Eastern imperial eagle

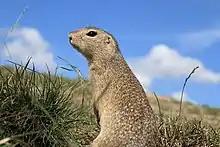
European ground squirrels are an important food source for eastern imperial eagles.

The eastern imperial eagle is distributed as a breeding species largely along the southern edge of the vast taiga forests. The habitat preferred by the species is often rather open country with scattered trees or more enclosed woodlands, as well as around or near wetlands. The imperial eagle often forages mainly in open areas, extending to beyond typical assorted grasslands to wetlands and agricultural areas. In more extensive wooded areas, eastern imperial eagles require glades or meadows in order to executive hunting. The central part of their range as a breeding species occurs in vast areas of steppe and here the species often inhabits forest-steppe mosaics, as well as woodland edges, riparian zones and agricultural lands with trees or wooded patches. Lowland areas tend to be preferred, albeit not exclusively. In Turkestan and Kazakhstan, they may extend their breeding habitat into semi-desert. True desert is used during winter so long as foods are available. Largely where golden eagles are absent, the species has been reported to range into secondary habitats such as forested lower mountains and montane steppe and meadowland. In Europe at least, this is due to human pressures, which caused them to abandon open lowlands, timbered plains and river-fringed forests for forested, precipitous uplands. A slow repopulation of their preferred lowlands reported since the 1990s in Slovakia and Hungary. Often, eastern imperial eagles winter in more open habitats such as nearly continuous grassland, plains, semi-desert and cultivation with scattered trees as well as various marshes, lakes and other wetlands. The species resides mainly from sea level to , locally to , and has been recorded on passage at in Asia.